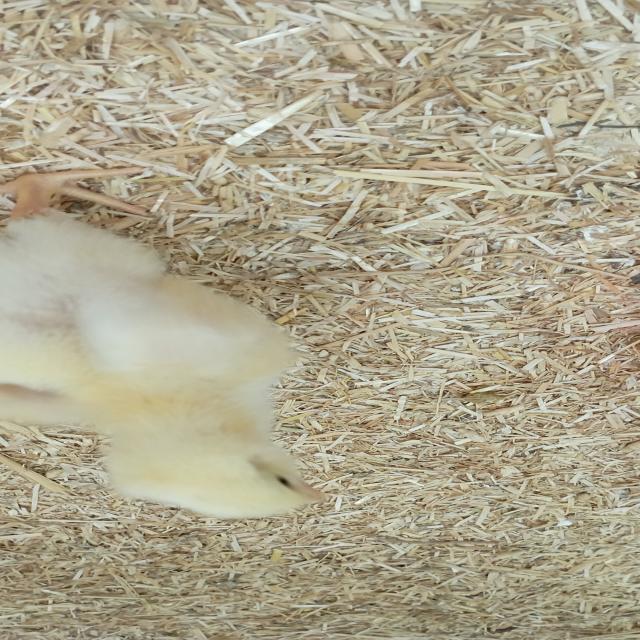
Weight: 198 g